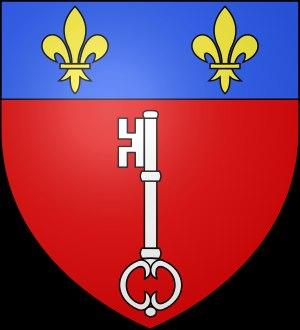
Dans l'histoire de l'Anjou, l'histoire d'Angers revêt une importance significative, la ville étant la capitale politique, culturelle et économique du comté puis du duché d'Anjou et enfin du Maine-et-Loire.